Park Ah-in

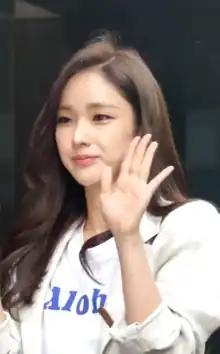
Park Ah-in in May 2019.

Park Ah-in (born 12 February 1985) is a South Korean actress. She is an alumna of Chung-Ang University, Department of Theater and Film, where she earned a bachelor's degree in Theater Studies. She made her acting debut in 2006 in the horror film "Forbidden Floor" and since then has appeared in a number of films and television series, including "Loner" (2008), "A Gentleman's Dignity" (2012), "Descendants of the Sun" (2016), "Vagabond" (2019), "Never Twice" (2019) and "Kkondae Intern" (2020).